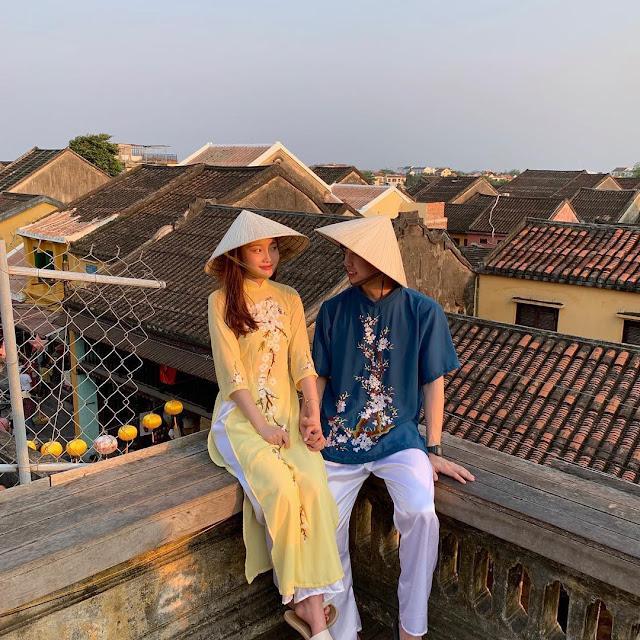
chàng trai và cô gái đang mặc áo dài và cùng ngồi ở trên ban công một toà nhà